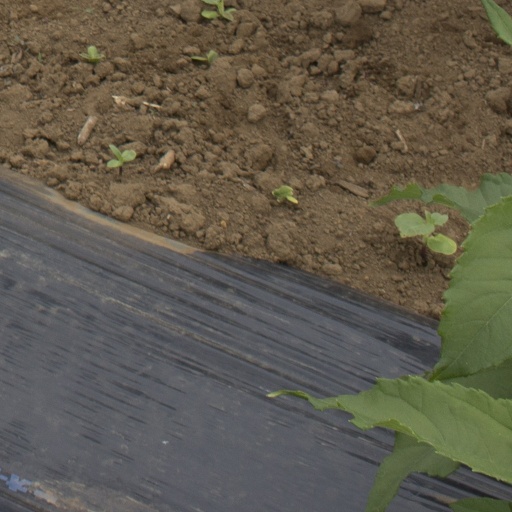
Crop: Jerusalem artichoke